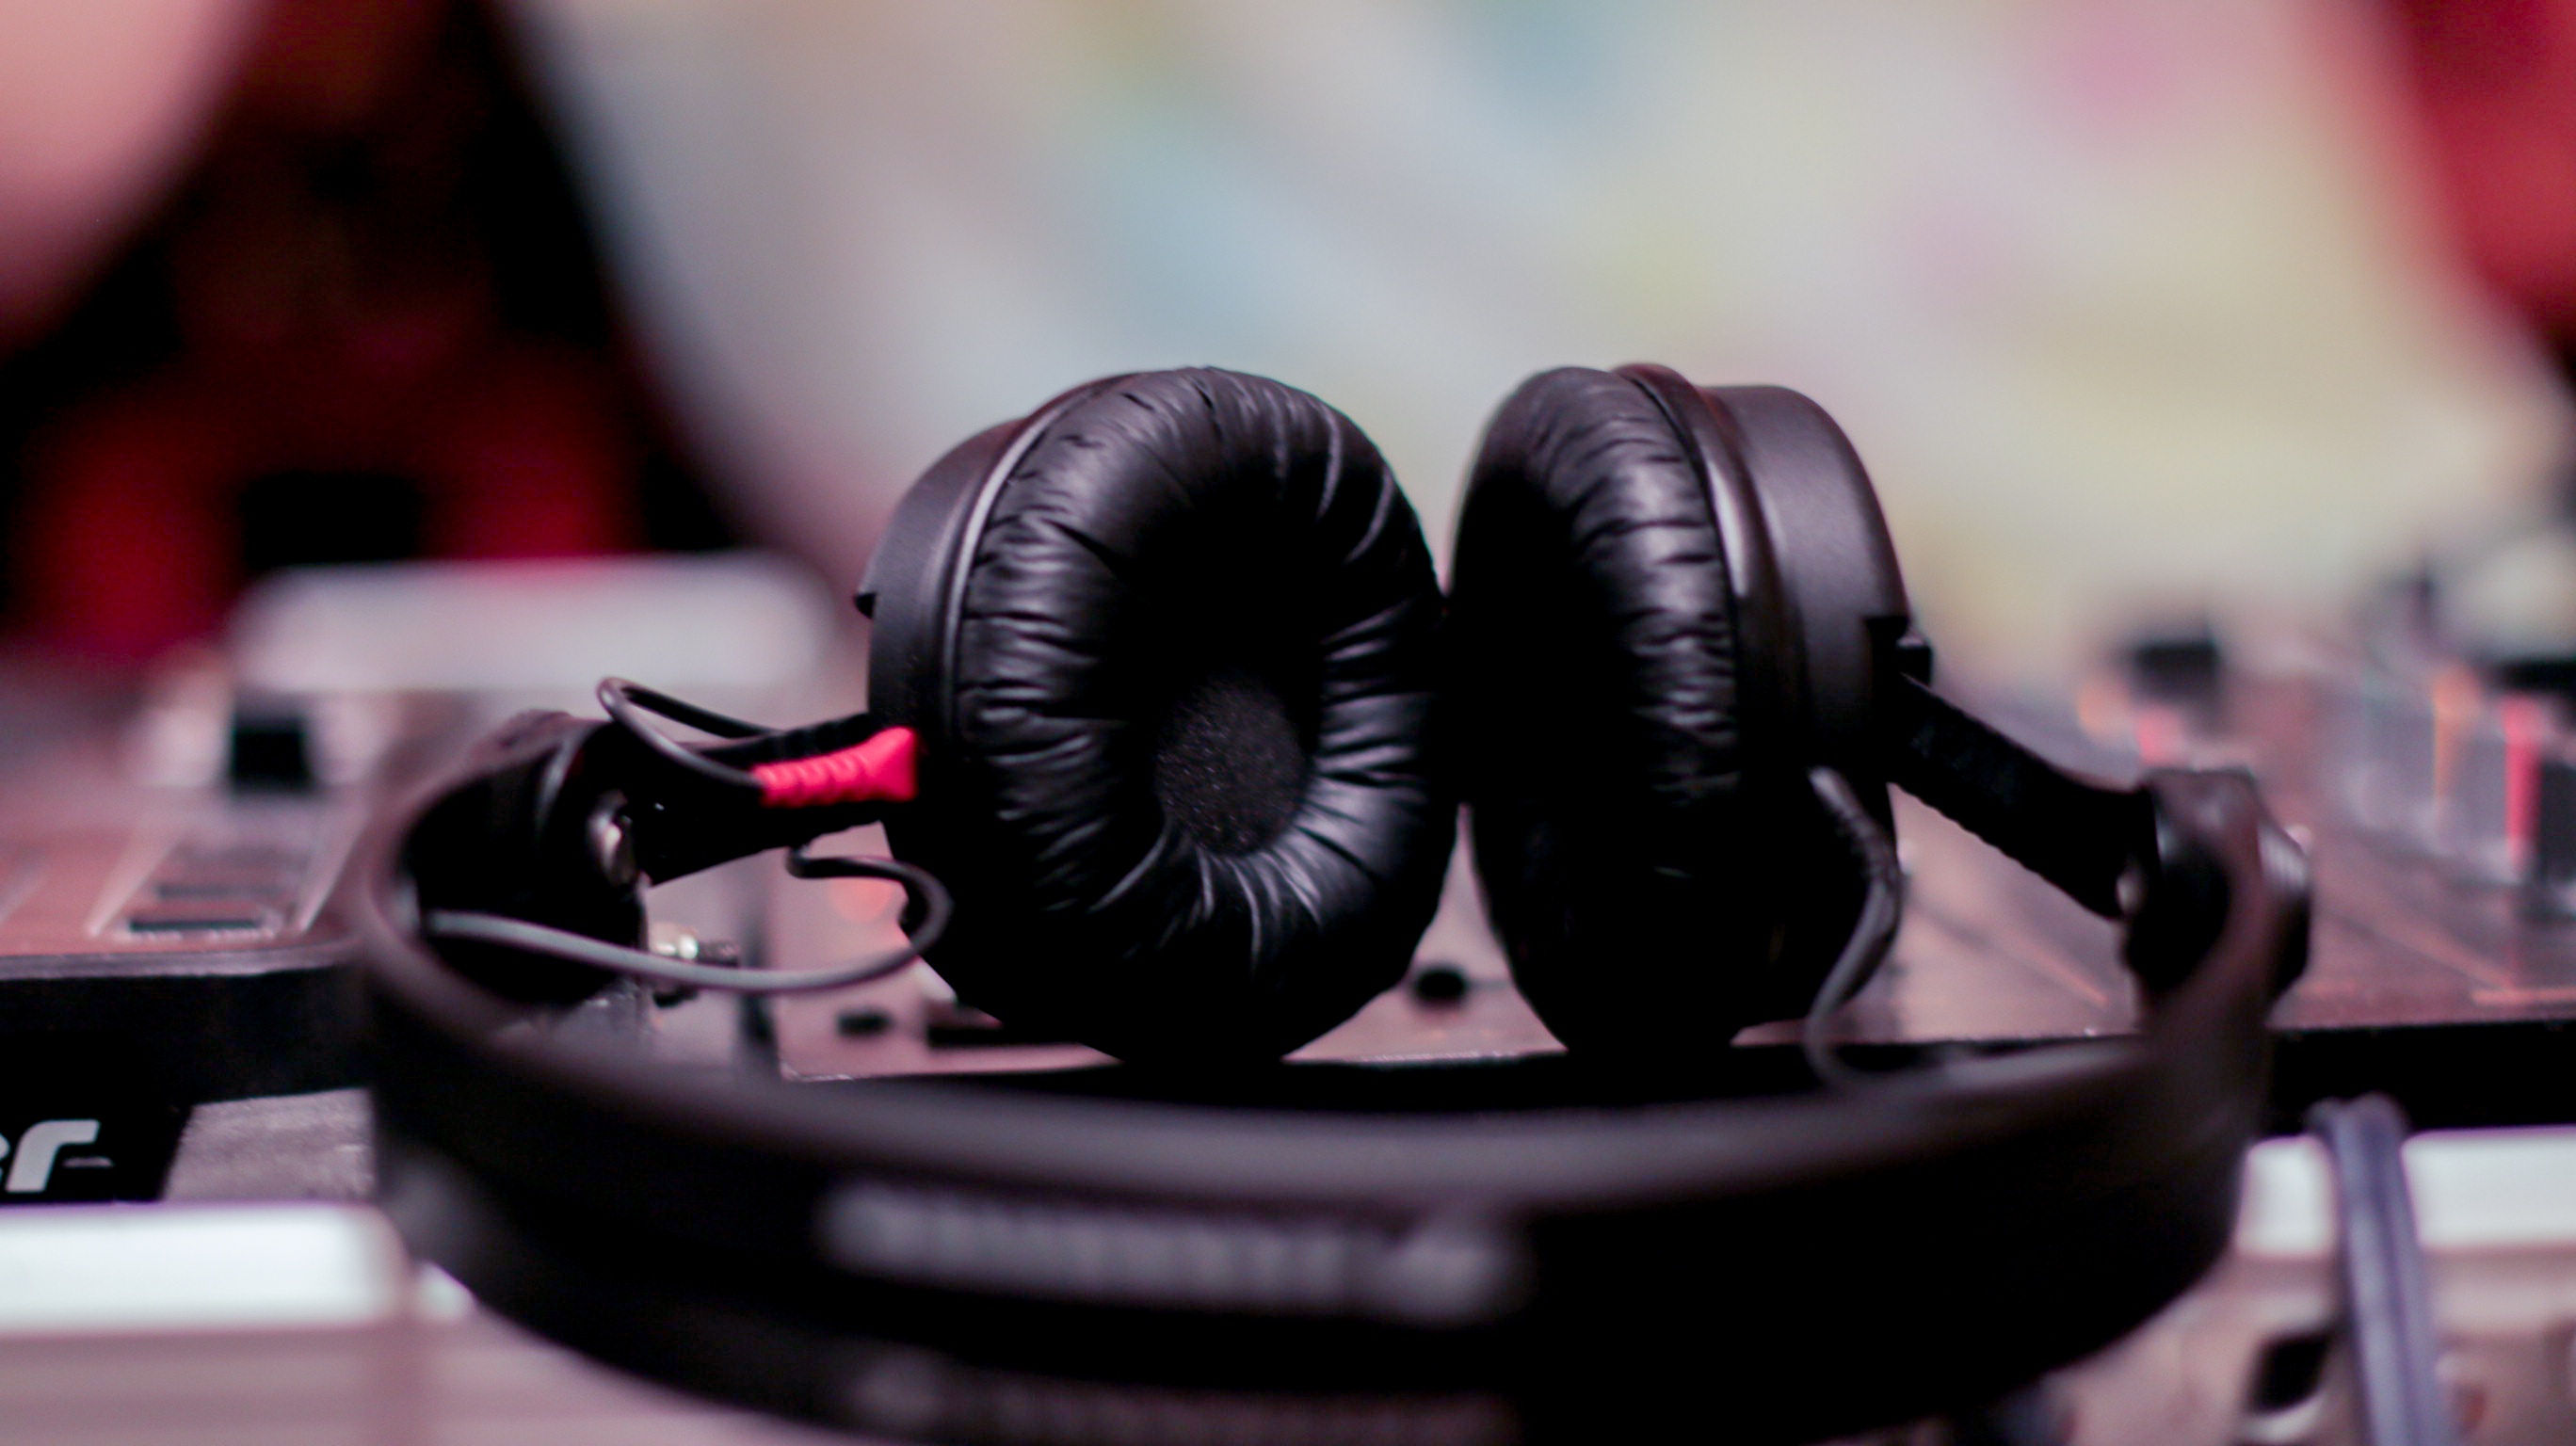
technology, gadget, black, audio, headphones, audio equipment, sense, electronic device